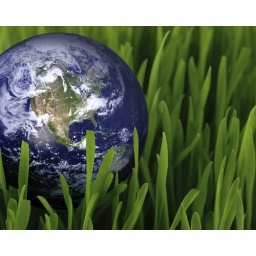
The earth sitting in long grass